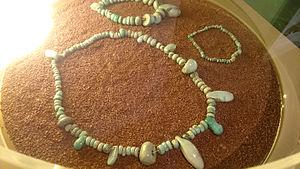
Colliers en variscite découverts en 1853 dans le tumulus de Tumiac près de Carnac.conservé à Vannes Simple
La variscite est une espèce minérale formée de phosphate d'aluminium de formule AlPO₄·2H₂O avec des traces de Fe, As. Elle est le chef de file d'un groupe de phosphates et arséniates.